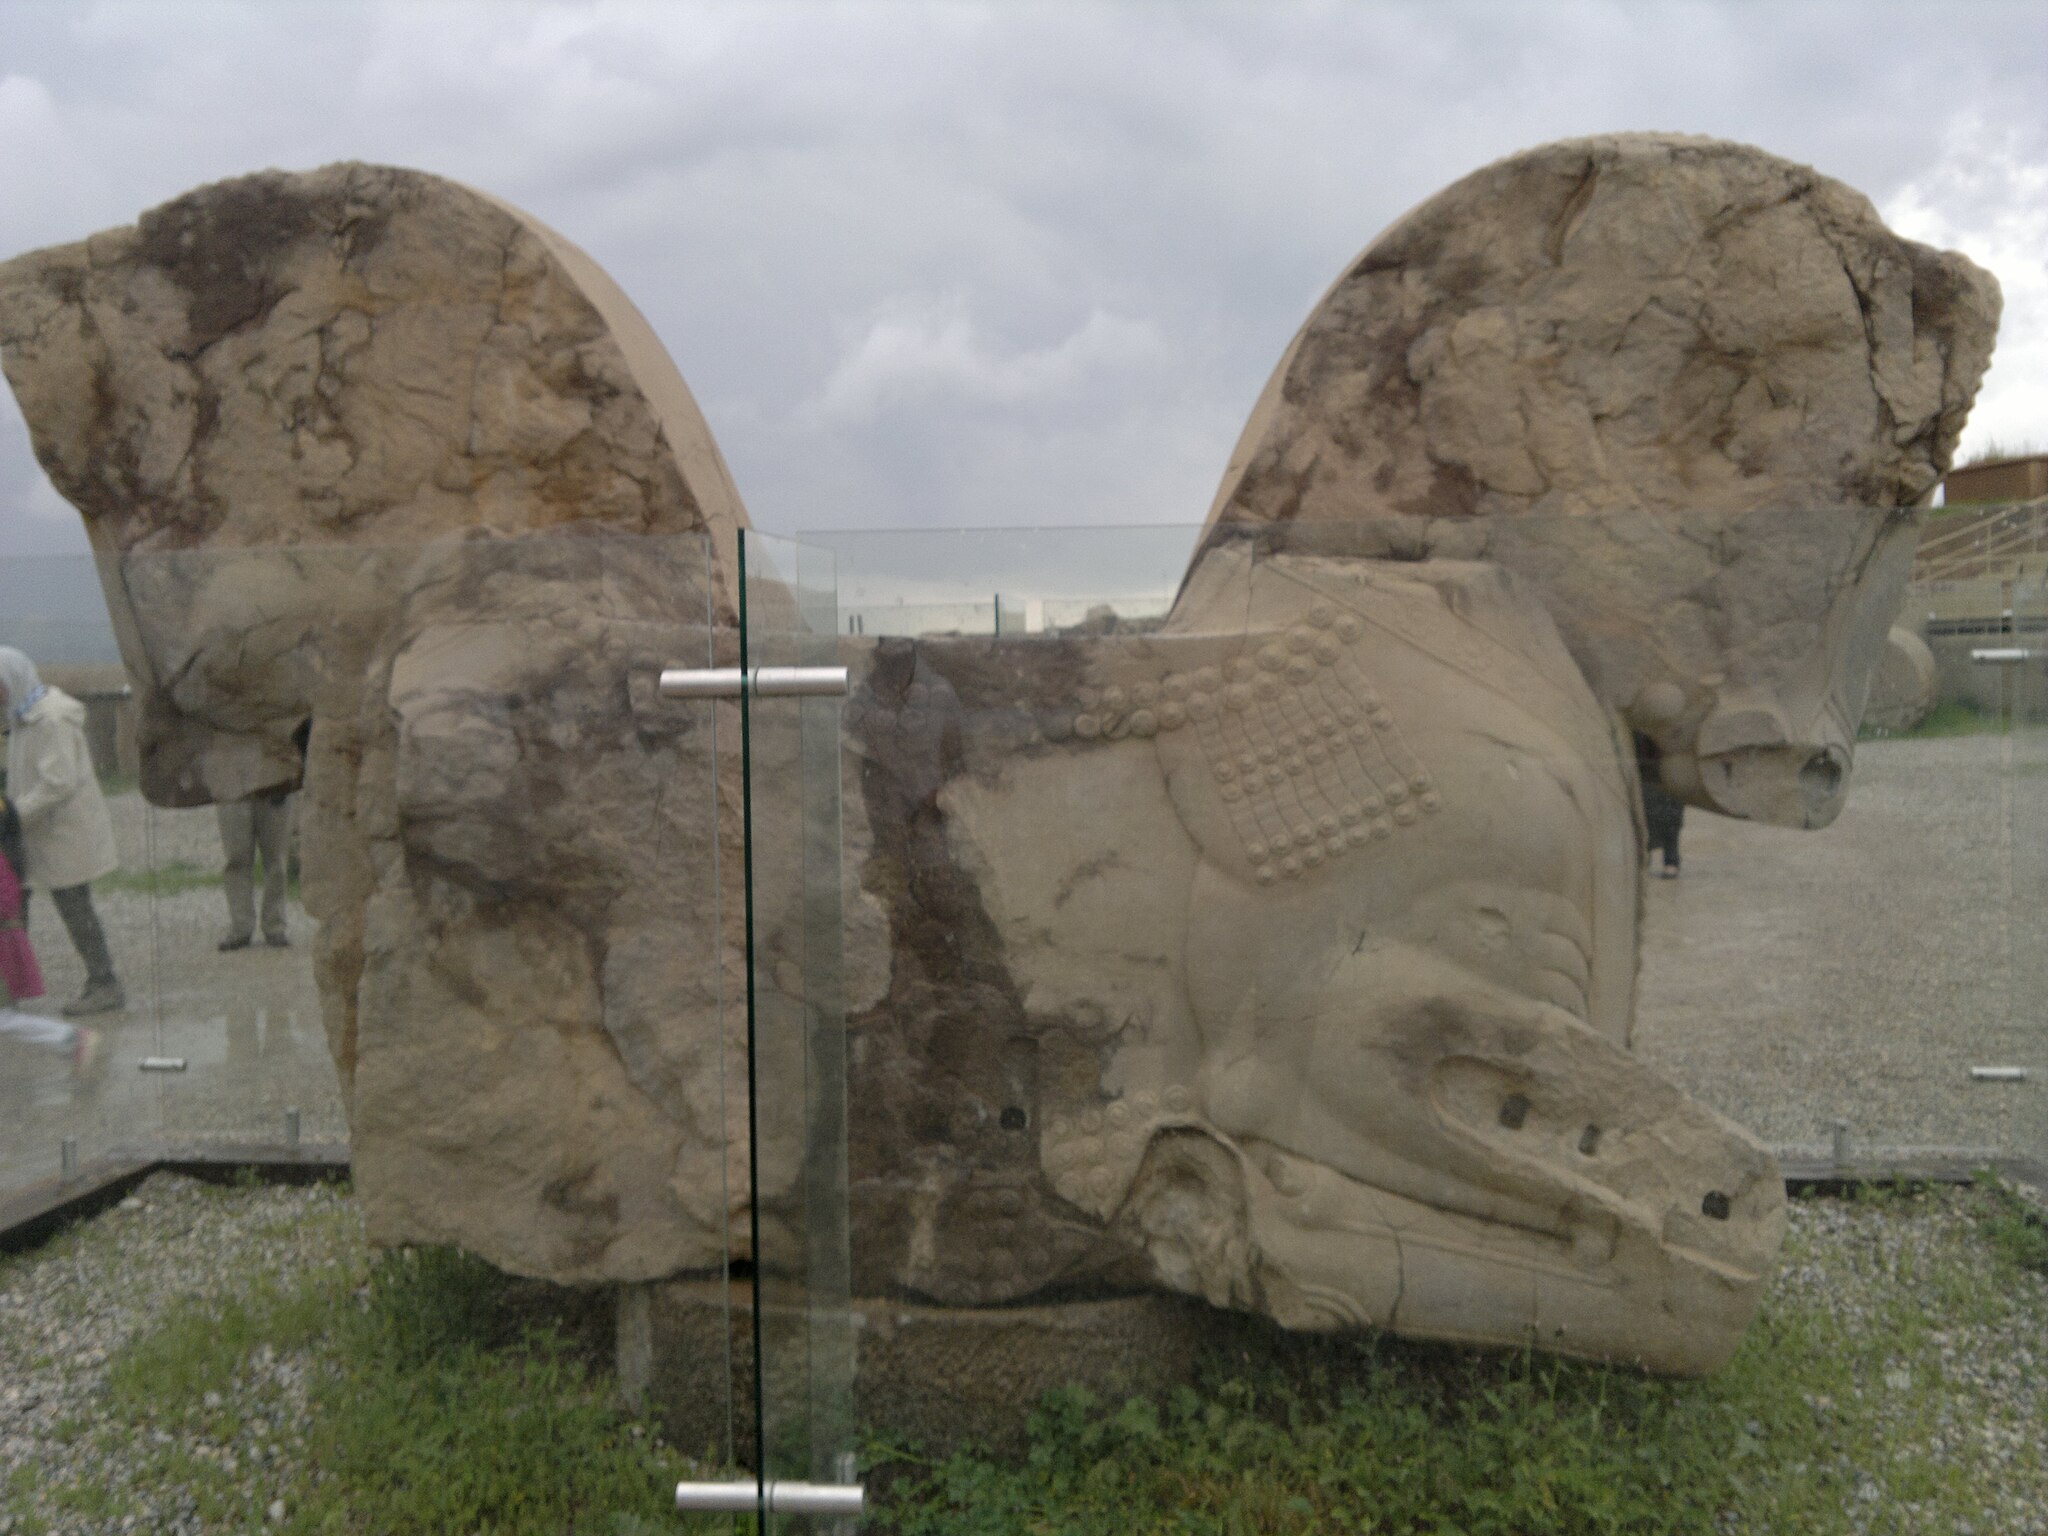
Title: Perspolic - panoramio
Description: Perspolic
Date: Taken on 24 January 2012
Categories: Panoramio files uploaded by Panoramio upload bot, Panoramio images reviewed by trusted users, Photos from Panoramio, Bull capitals in Persepolis, Files with coordinates missing SDC location of creation, 2012 in Persepolis, Iran photographs taken on 2012-01-24, Photos from Panoramio ID 5709934